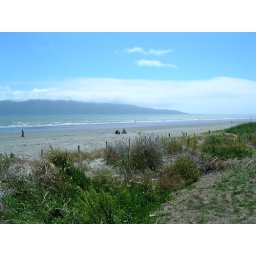
This is a lovely beach on the Kapiti Coast. The Kapiti Island bird reserve is visible in he background